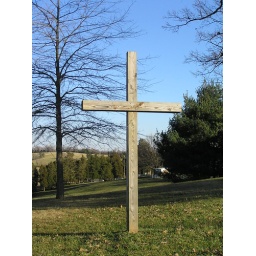
a cross next a to a church in Goode, Virginia